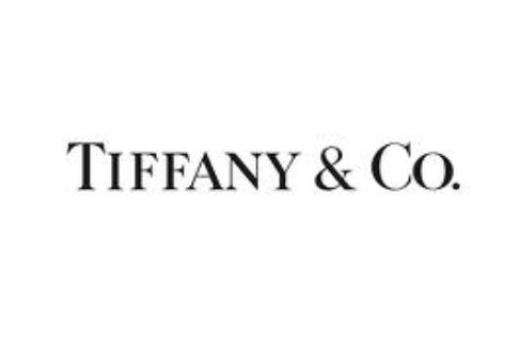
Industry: Clothes